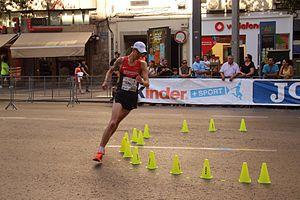
Christopher Linke est un athlète allemand, spécialiste de la marche.